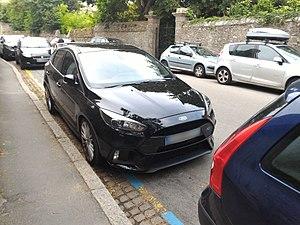
Ford Focus RS (3 ème génération) Español: Ford Focus RS (tercera generación)
La Ford Focus est une automobile compacte produite par le constructeur américain Ford depuis 1998. Il s'agit de l'un des modèles les plus vendus au monde avec 16 millions d'unités produites pour les trois premières générations, dont 7 millions en Europe.